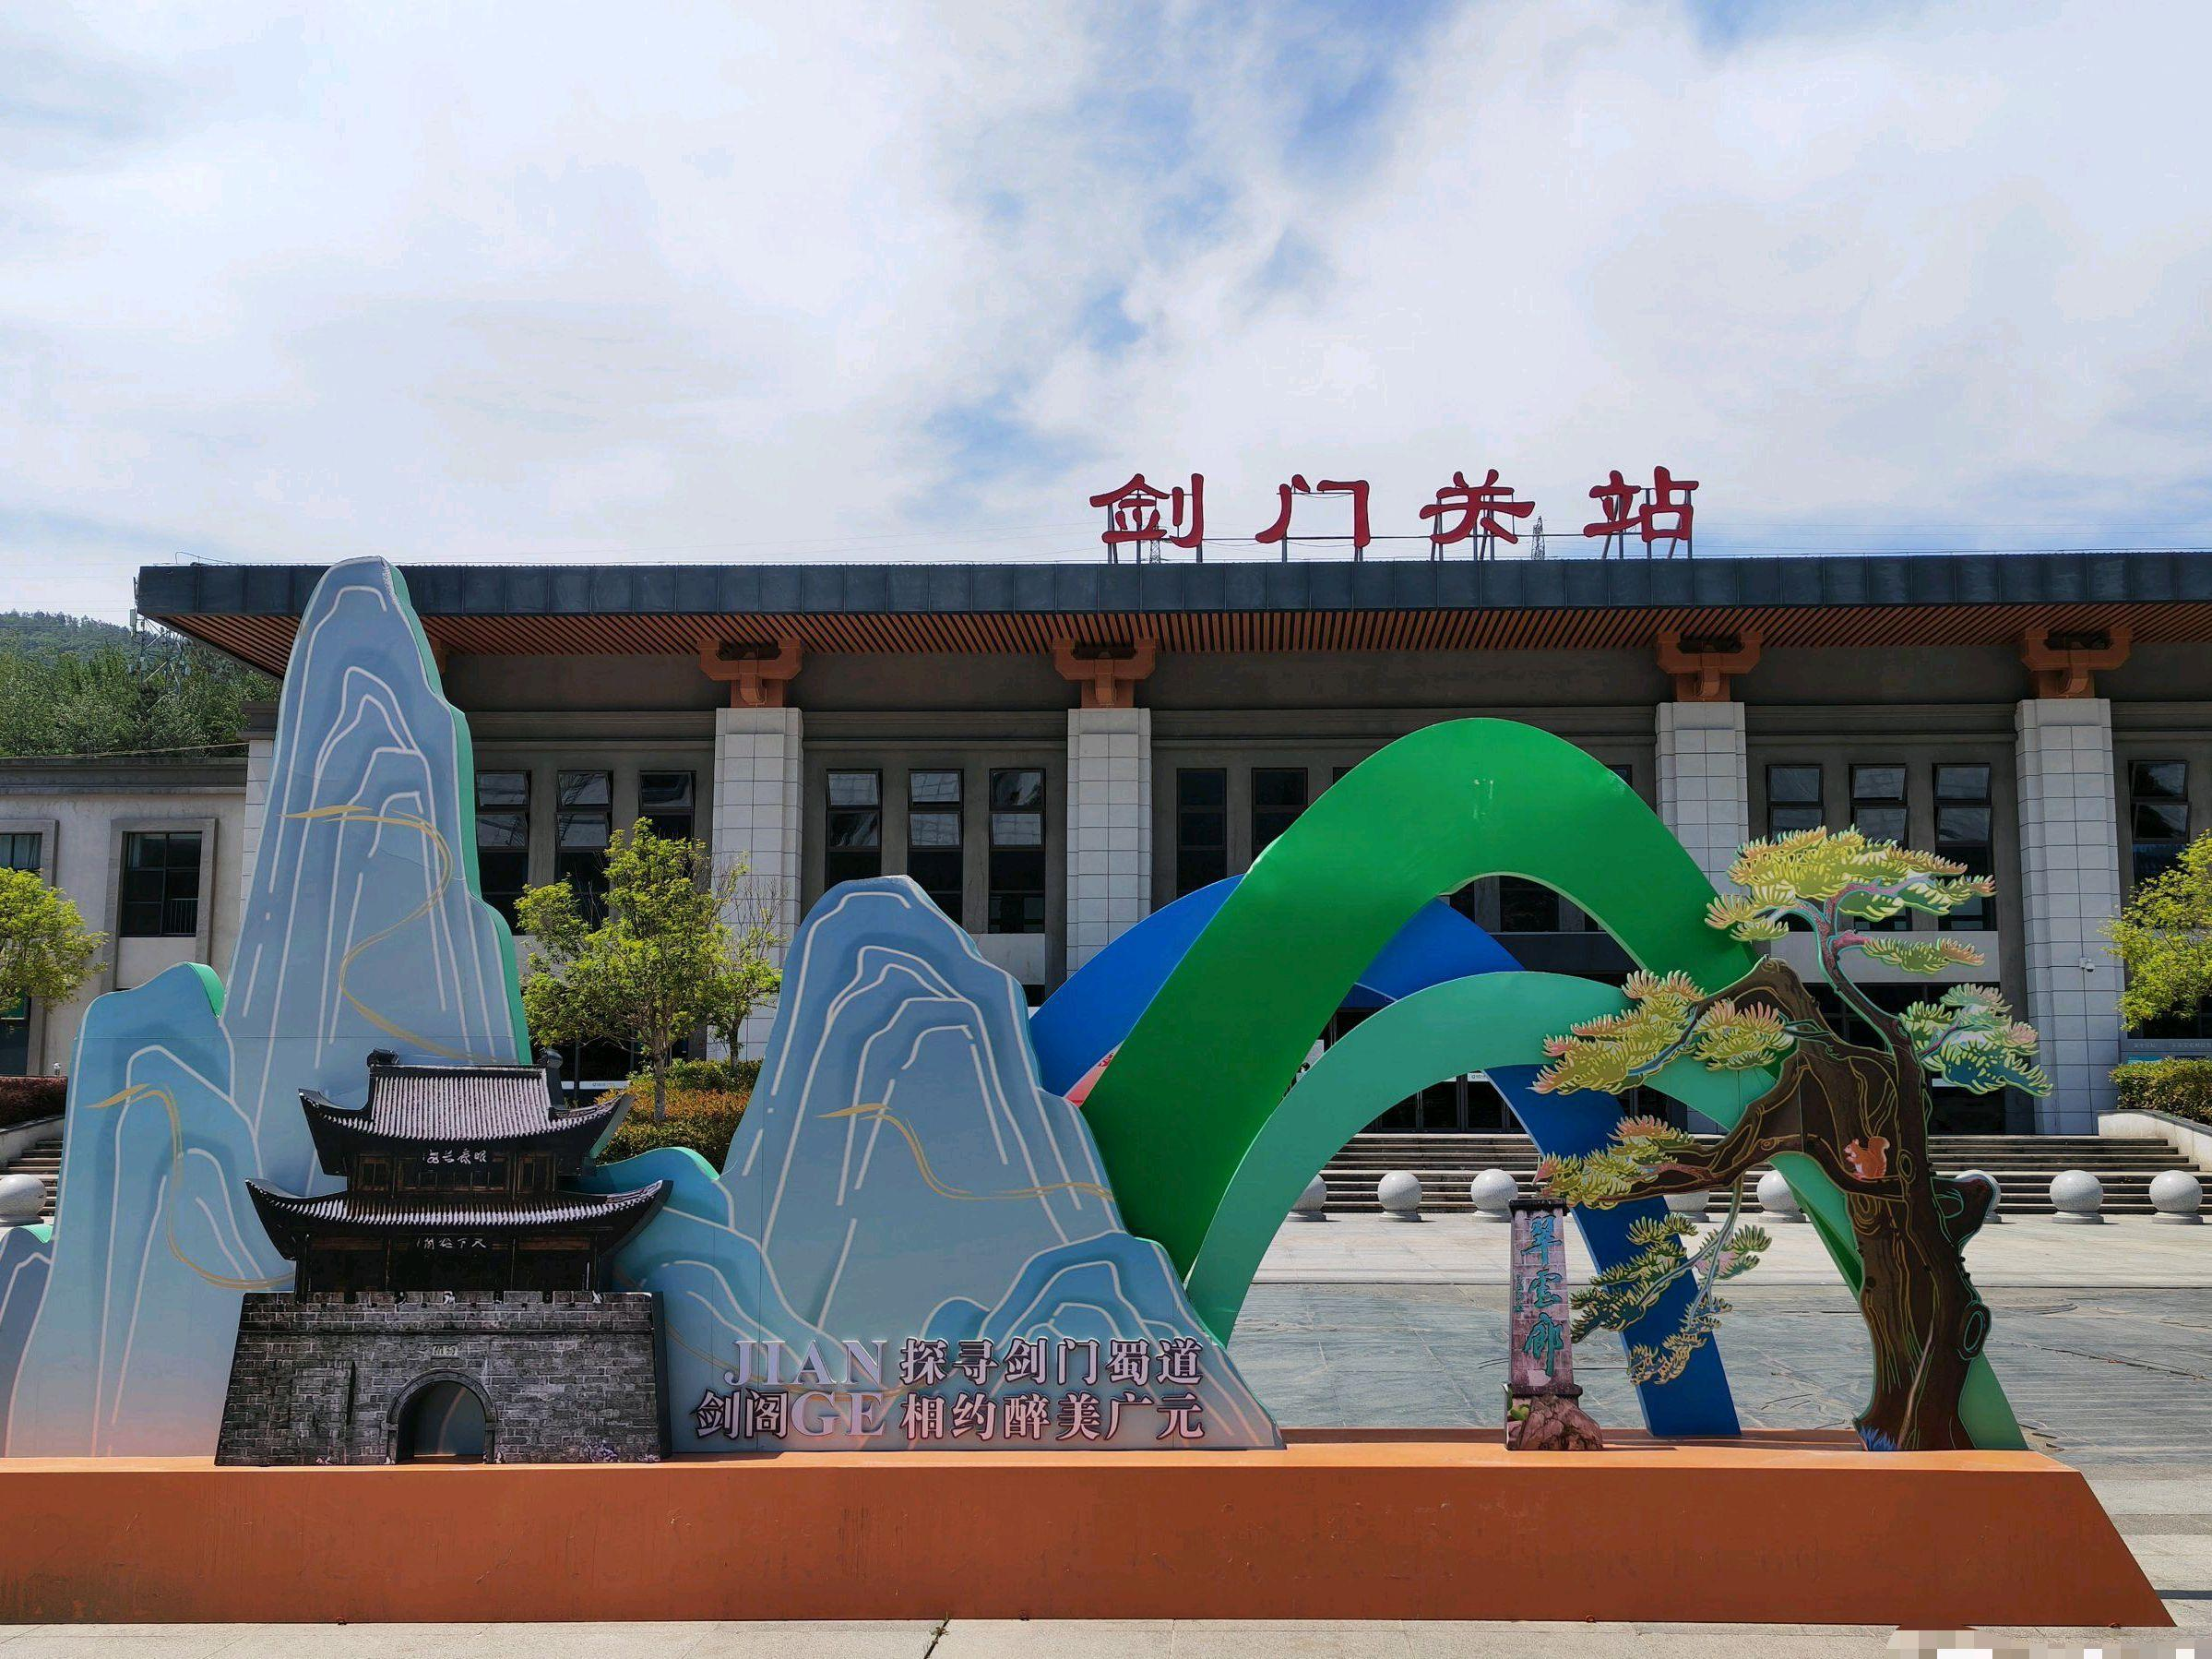
地标名称：剑门关站
所在城市：广元市·剑阁县